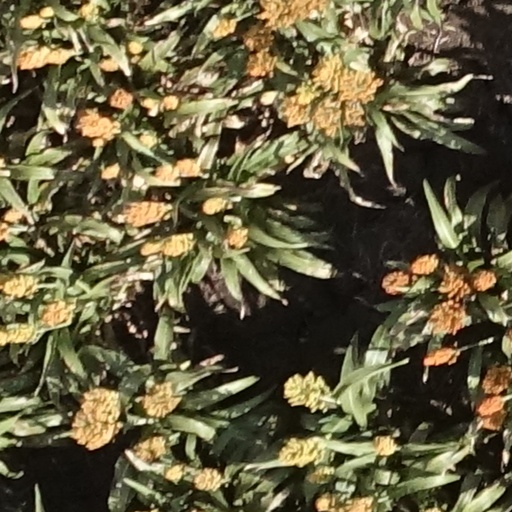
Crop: sorghum